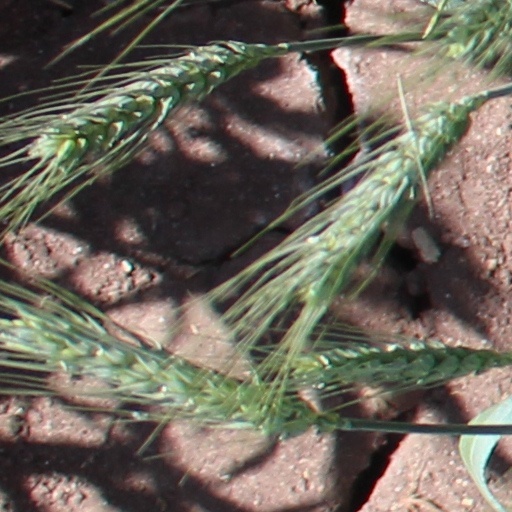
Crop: wheat